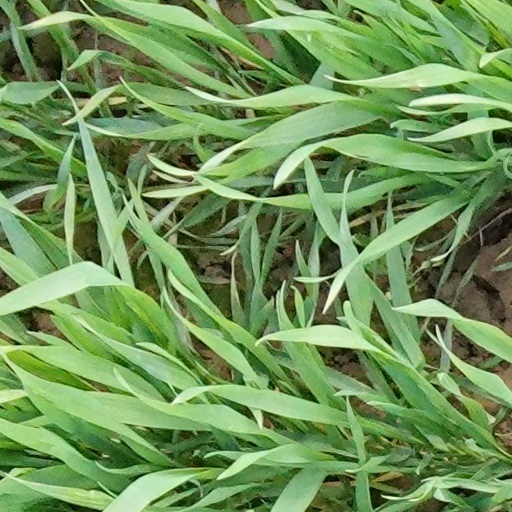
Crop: wheat